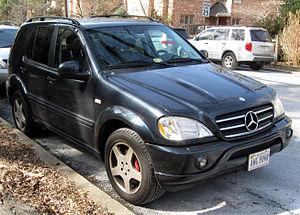
La Mercedes-Benz Classe M est un SUV développé par Mercedes-Benz de 1997 à 2015.